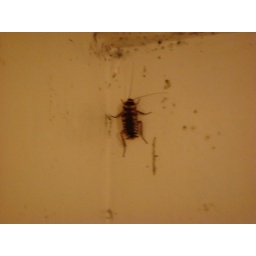
Our house in francis street